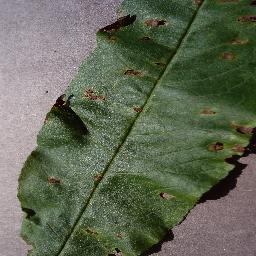
Label: Peach___Bacterial_spot